Sugar industry

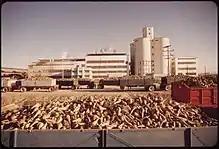
Sugar beets awaiting processing at the Holly Sugar Corporation plant near Brawley, California in 1970

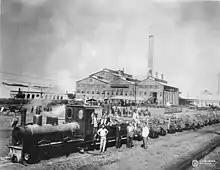
Ledesma's sugar mills in Jujuy province, Argentina, 1910.

Sugar is used for soft drinks, sweetened beverages, convenience foods, fast food, candy, confectionery, baked products, and other sweetened foods. Sugarcane is used in the distillation of rum.